Sintel

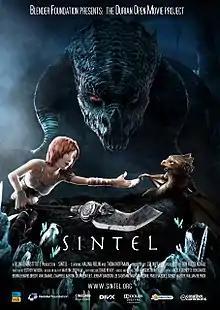
"Sintel" promotional poster

Sintel (code-named "Project Durian" during production) is a 2010 animated fantasy short film. It was the third Blender "open movie". It was produced by Ton Roosendaal, chairman of the Blender Foundation, written by Esther Wouda, directed by Colin Levy, at the time an artist at Pixar and art direction by David Revoy, who is known for "Pepper&Carrot", a free and open source webcomic series. It was made at the Blender Institute, part of the Blender Foundation. The plot follows the character, Sintel, who is tracking down her pet Scales, a dragon. Just like the other Blender "open movies," the film was made using Blender, a free and open source software application for animation, created and supported by the Blender Foundation.